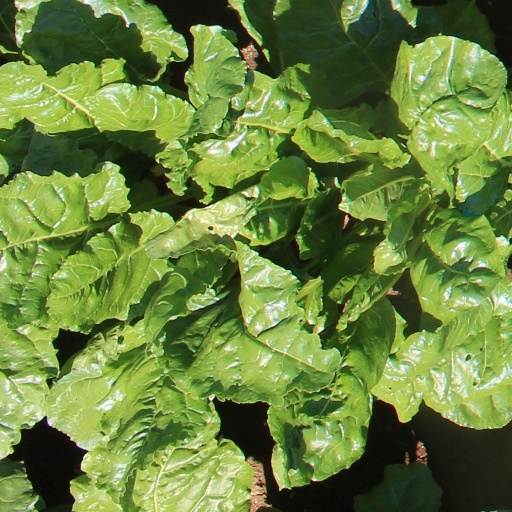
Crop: sugar beet